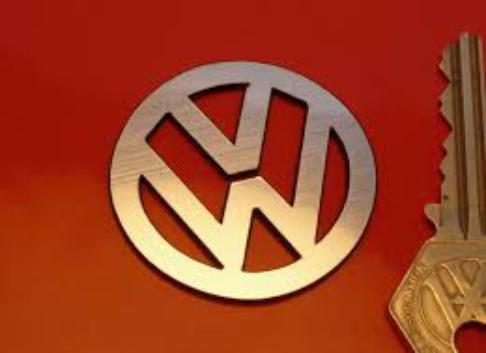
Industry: Transportation